Beddington Lane railway station

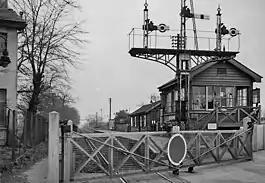
View in 1961

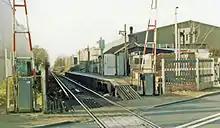
View in 1983

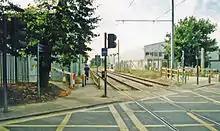
The tram stop in 2000

Beddington Lane railway station was a single-platform station on the West Croydon to Wimbledon Line. Situated in a semi-rural location, the nearest major settlements were Beddington and Mitcham.